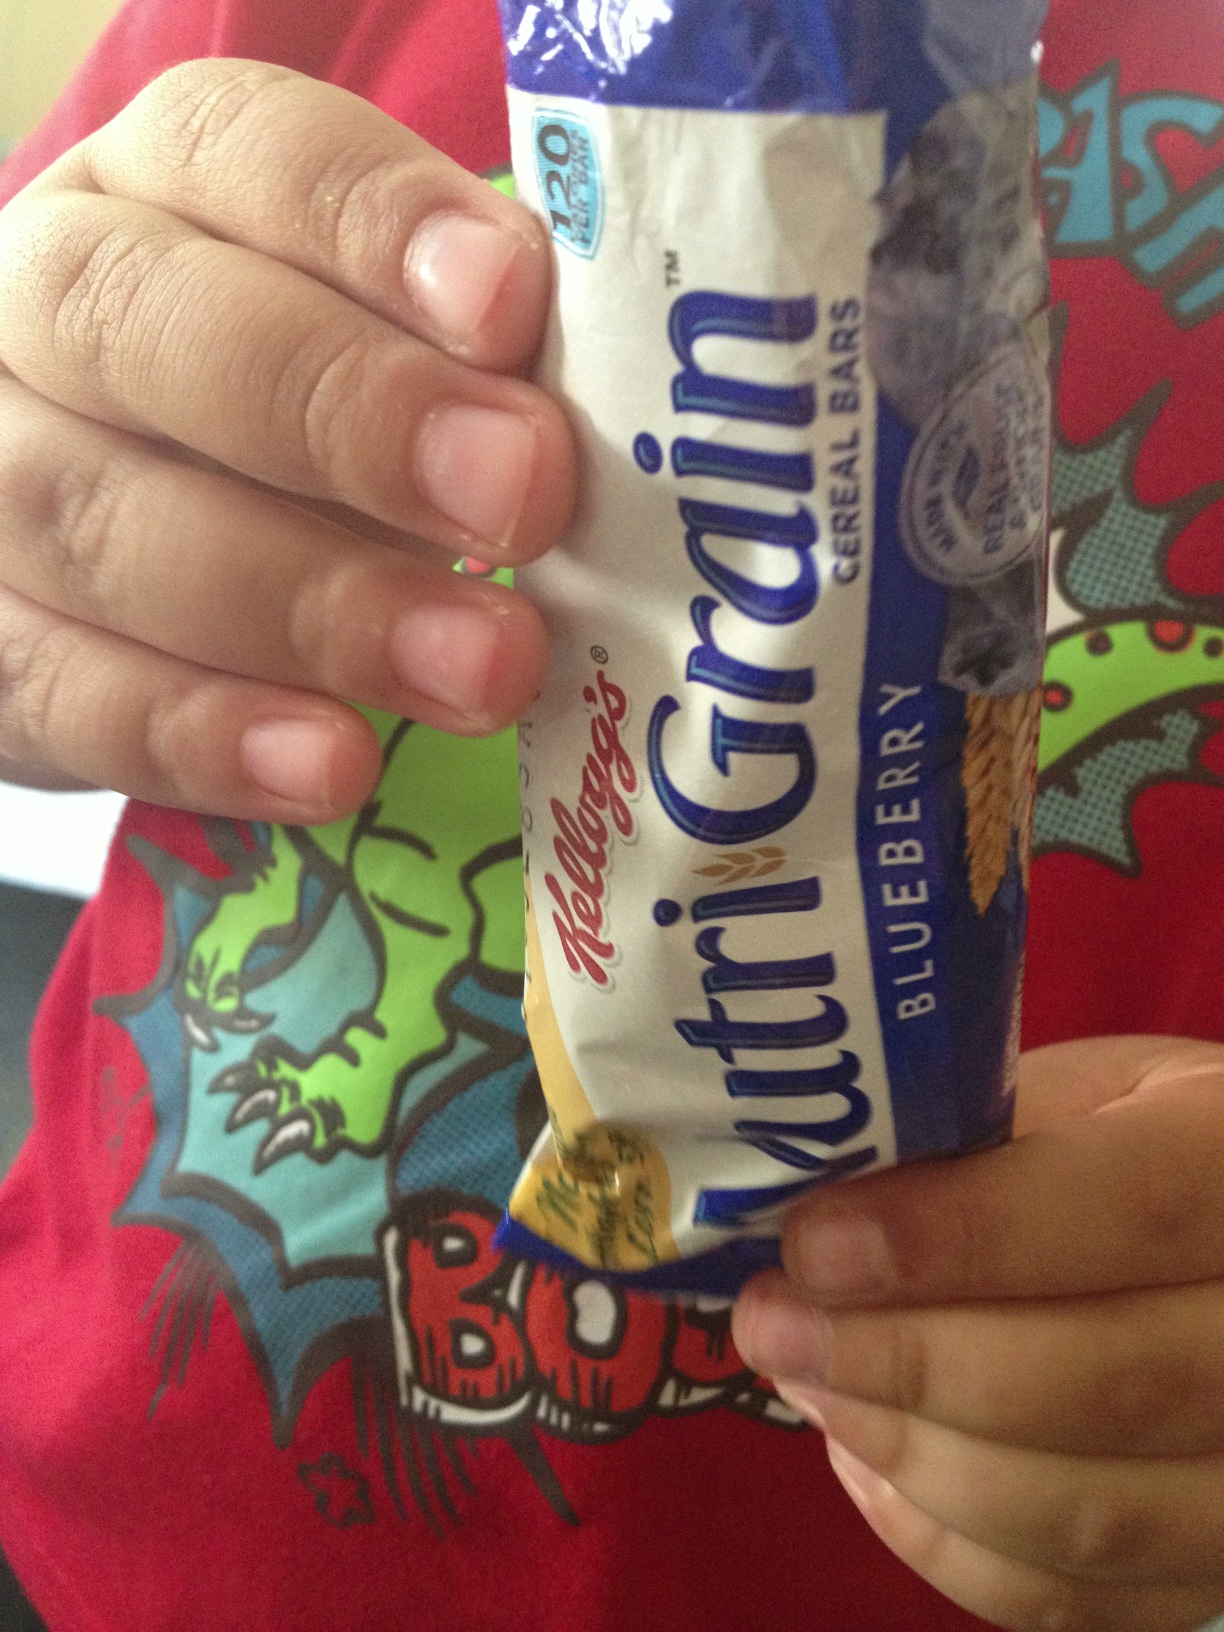Question: What flavor is this?
Answer: blueberry